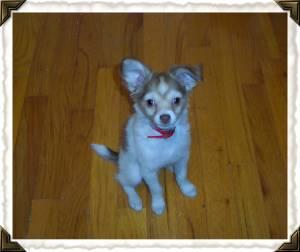
Breed: chihuahua